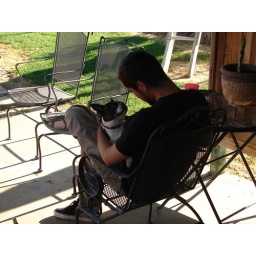
gearin' down after a lovely match of wiffle ball. boys against girls of course.